2016–17 Georgetown Hoyas men's basketball team

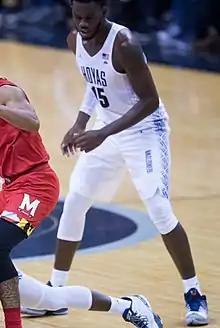
Center Jessie Govan in action against Maryland at the Verizon Center in Washington, D.C., on November 15, 2016.

Three days later, Georgetown took part in the annual Gavitt Tipoff Games, a series of eight games per year between teams of the Big East Conference and Big Ten Conference. For the second straight year, Georgetown drew Maryland as its Big Ten opponent, hosting the Terrapins at the Verizon Center – the first time the Hoyas had hosted the Terrapins since 1993. The Hoyas made 37 of their 42 free throws but blew a 68–59 lead with 2:21 remaining as Maryland went on a 17–7 scoring run the rest of the way to win the game, 76–75, defeating Georgetown for the second season in a row. Maryland's players stormed the court to celebrate the victory. Scoring 21 points, L. J. Peak led a balanced Georgetown attack which also saw Rodney Pryor score 14 points, Isaac Copeland finish with a double-double (13 points and 13 rebounds), and Jesse Govan add 12 points.